Berlin U-Bahn rolling stock

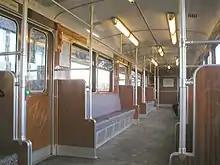
Interior of a DL train

After World War II the trains of the Berlin U-Bahn were worn out, making a new series of trains necessary. From 1957 on the new "D" type trains were delivered (also called Stahldora/Steel Dora). They were made of steel, making them very heavy. In 1965, the "DL" type was developed, which was constructed from lighter metals (also called Dora). This way, weight was reduced by 26%. Like in earlier types the seats were located along the sides of the train.